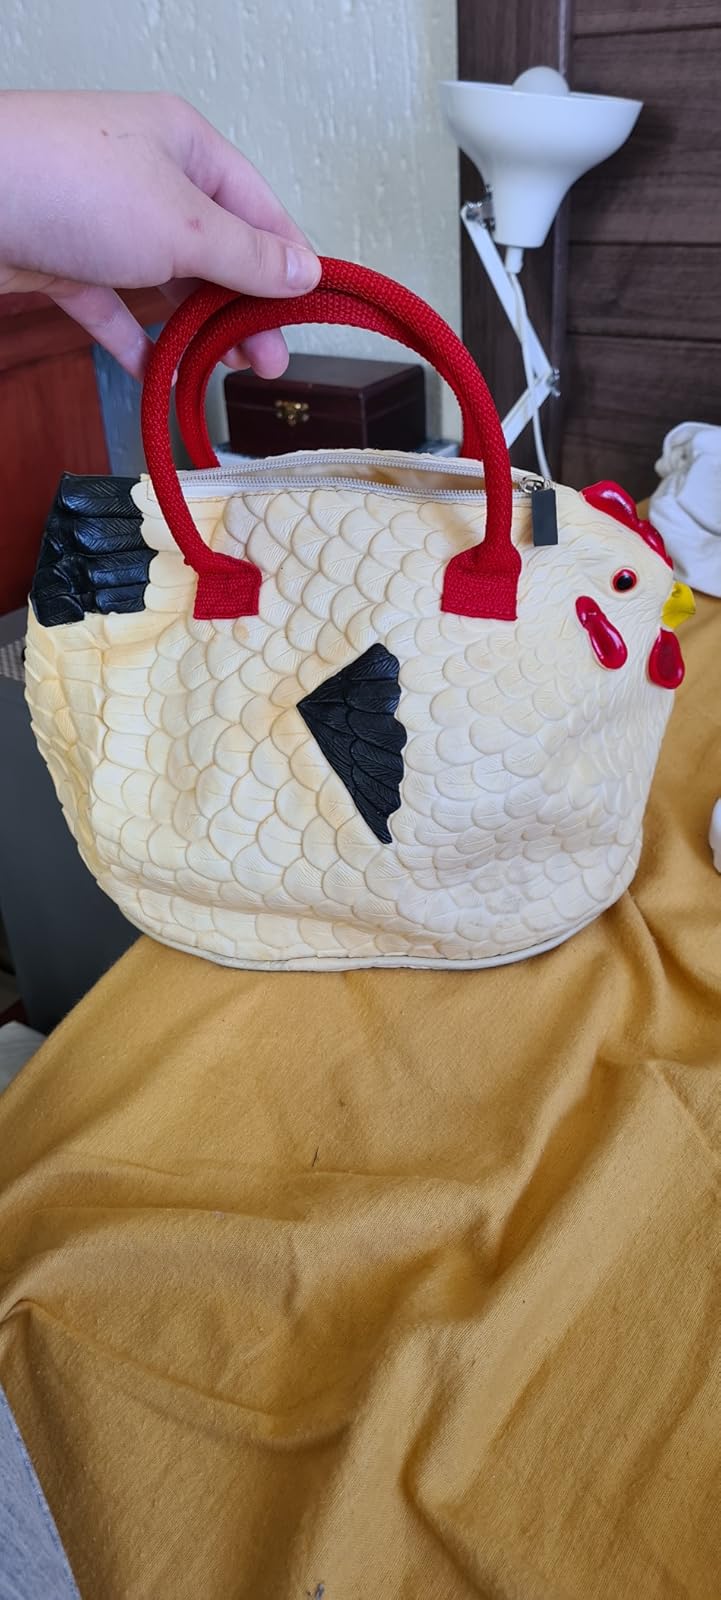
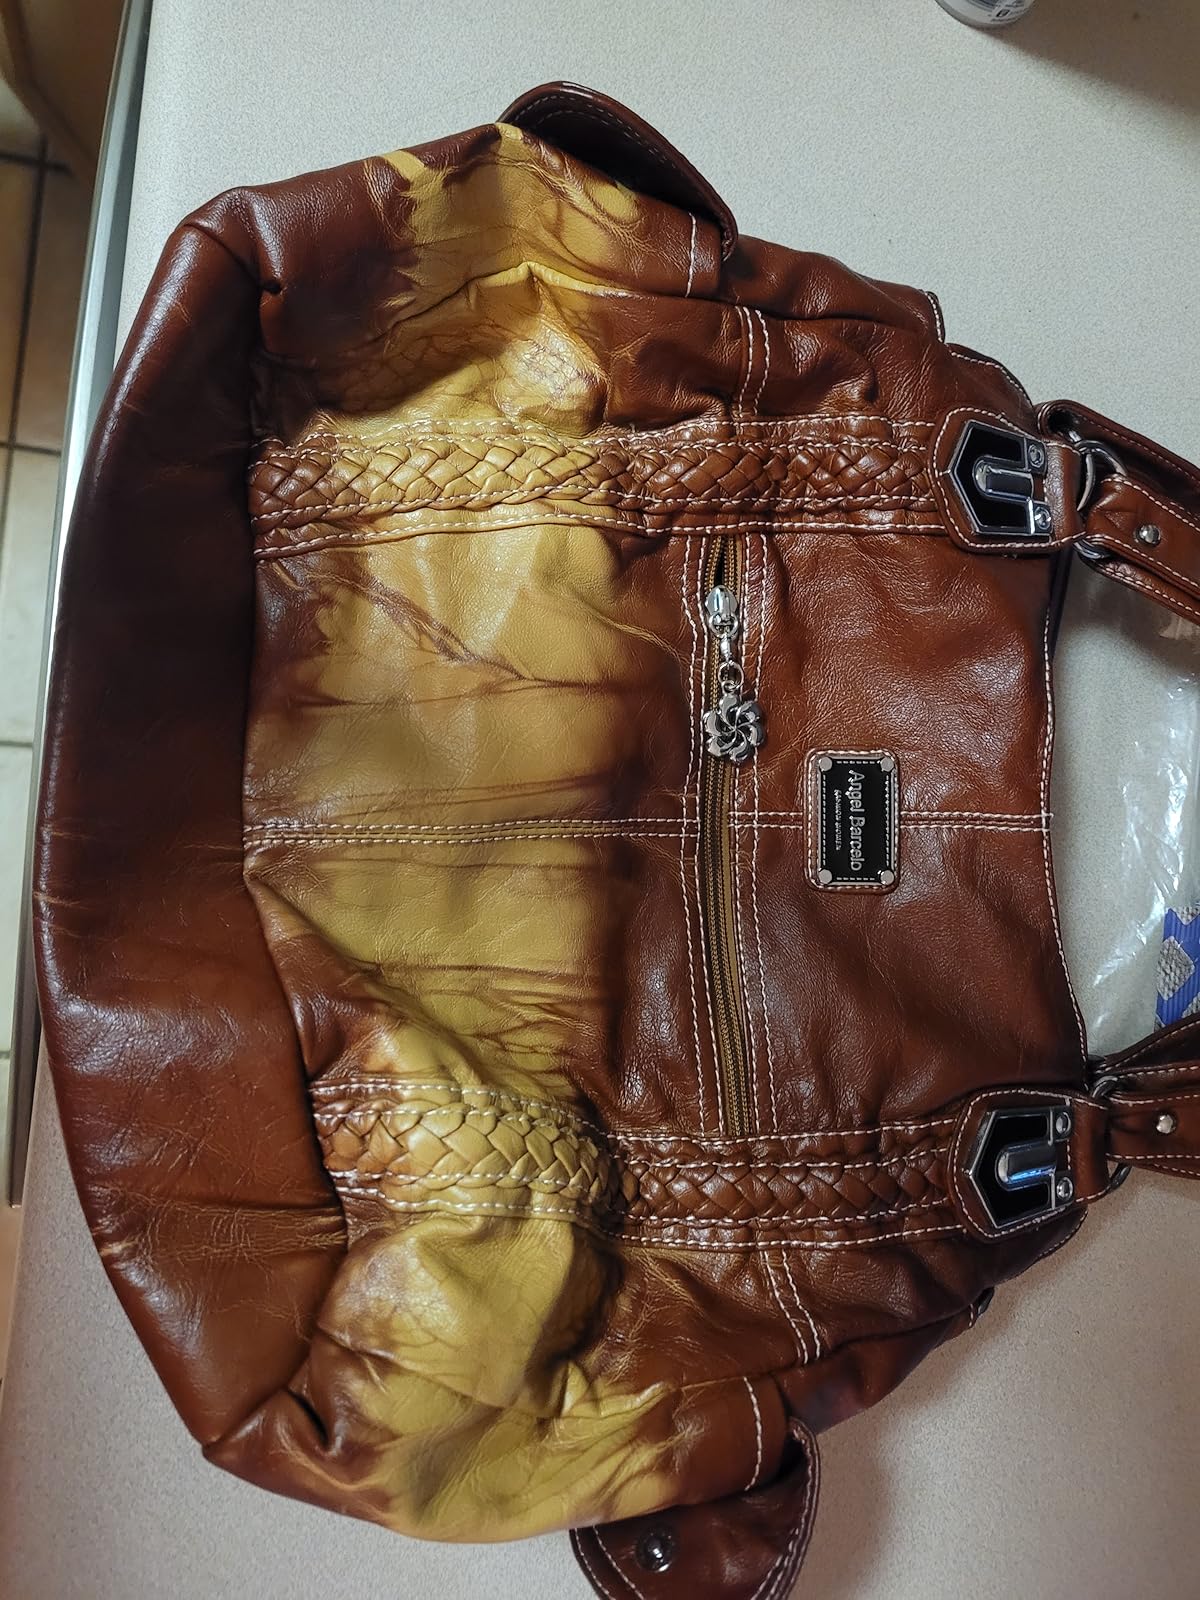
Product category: accessories_handbag
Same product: no